Tobu 8000 series

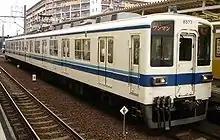
A two-car Kameido Line set in January 2007

The Kameido Line and Daishi Line fleet based at Kasukabe Depot consists of two-car trainsets modified for driver-only operation.